Iranian peacekeeping missions

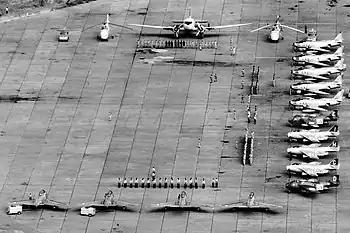

Iranian forces were present in the Republic of the Congo, as part of the United Nations Operation in the Congo.